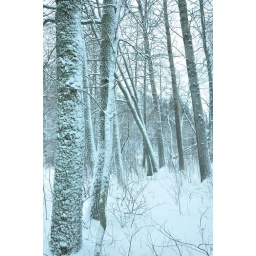
Snowy trees in the forest